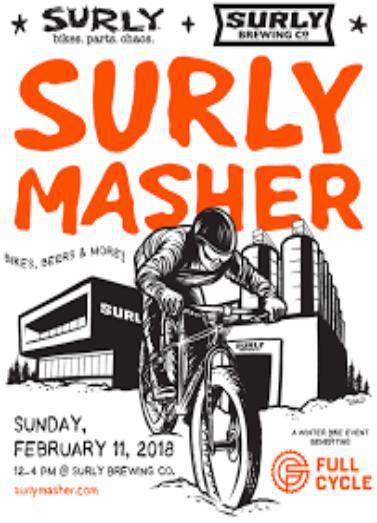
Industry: Sports